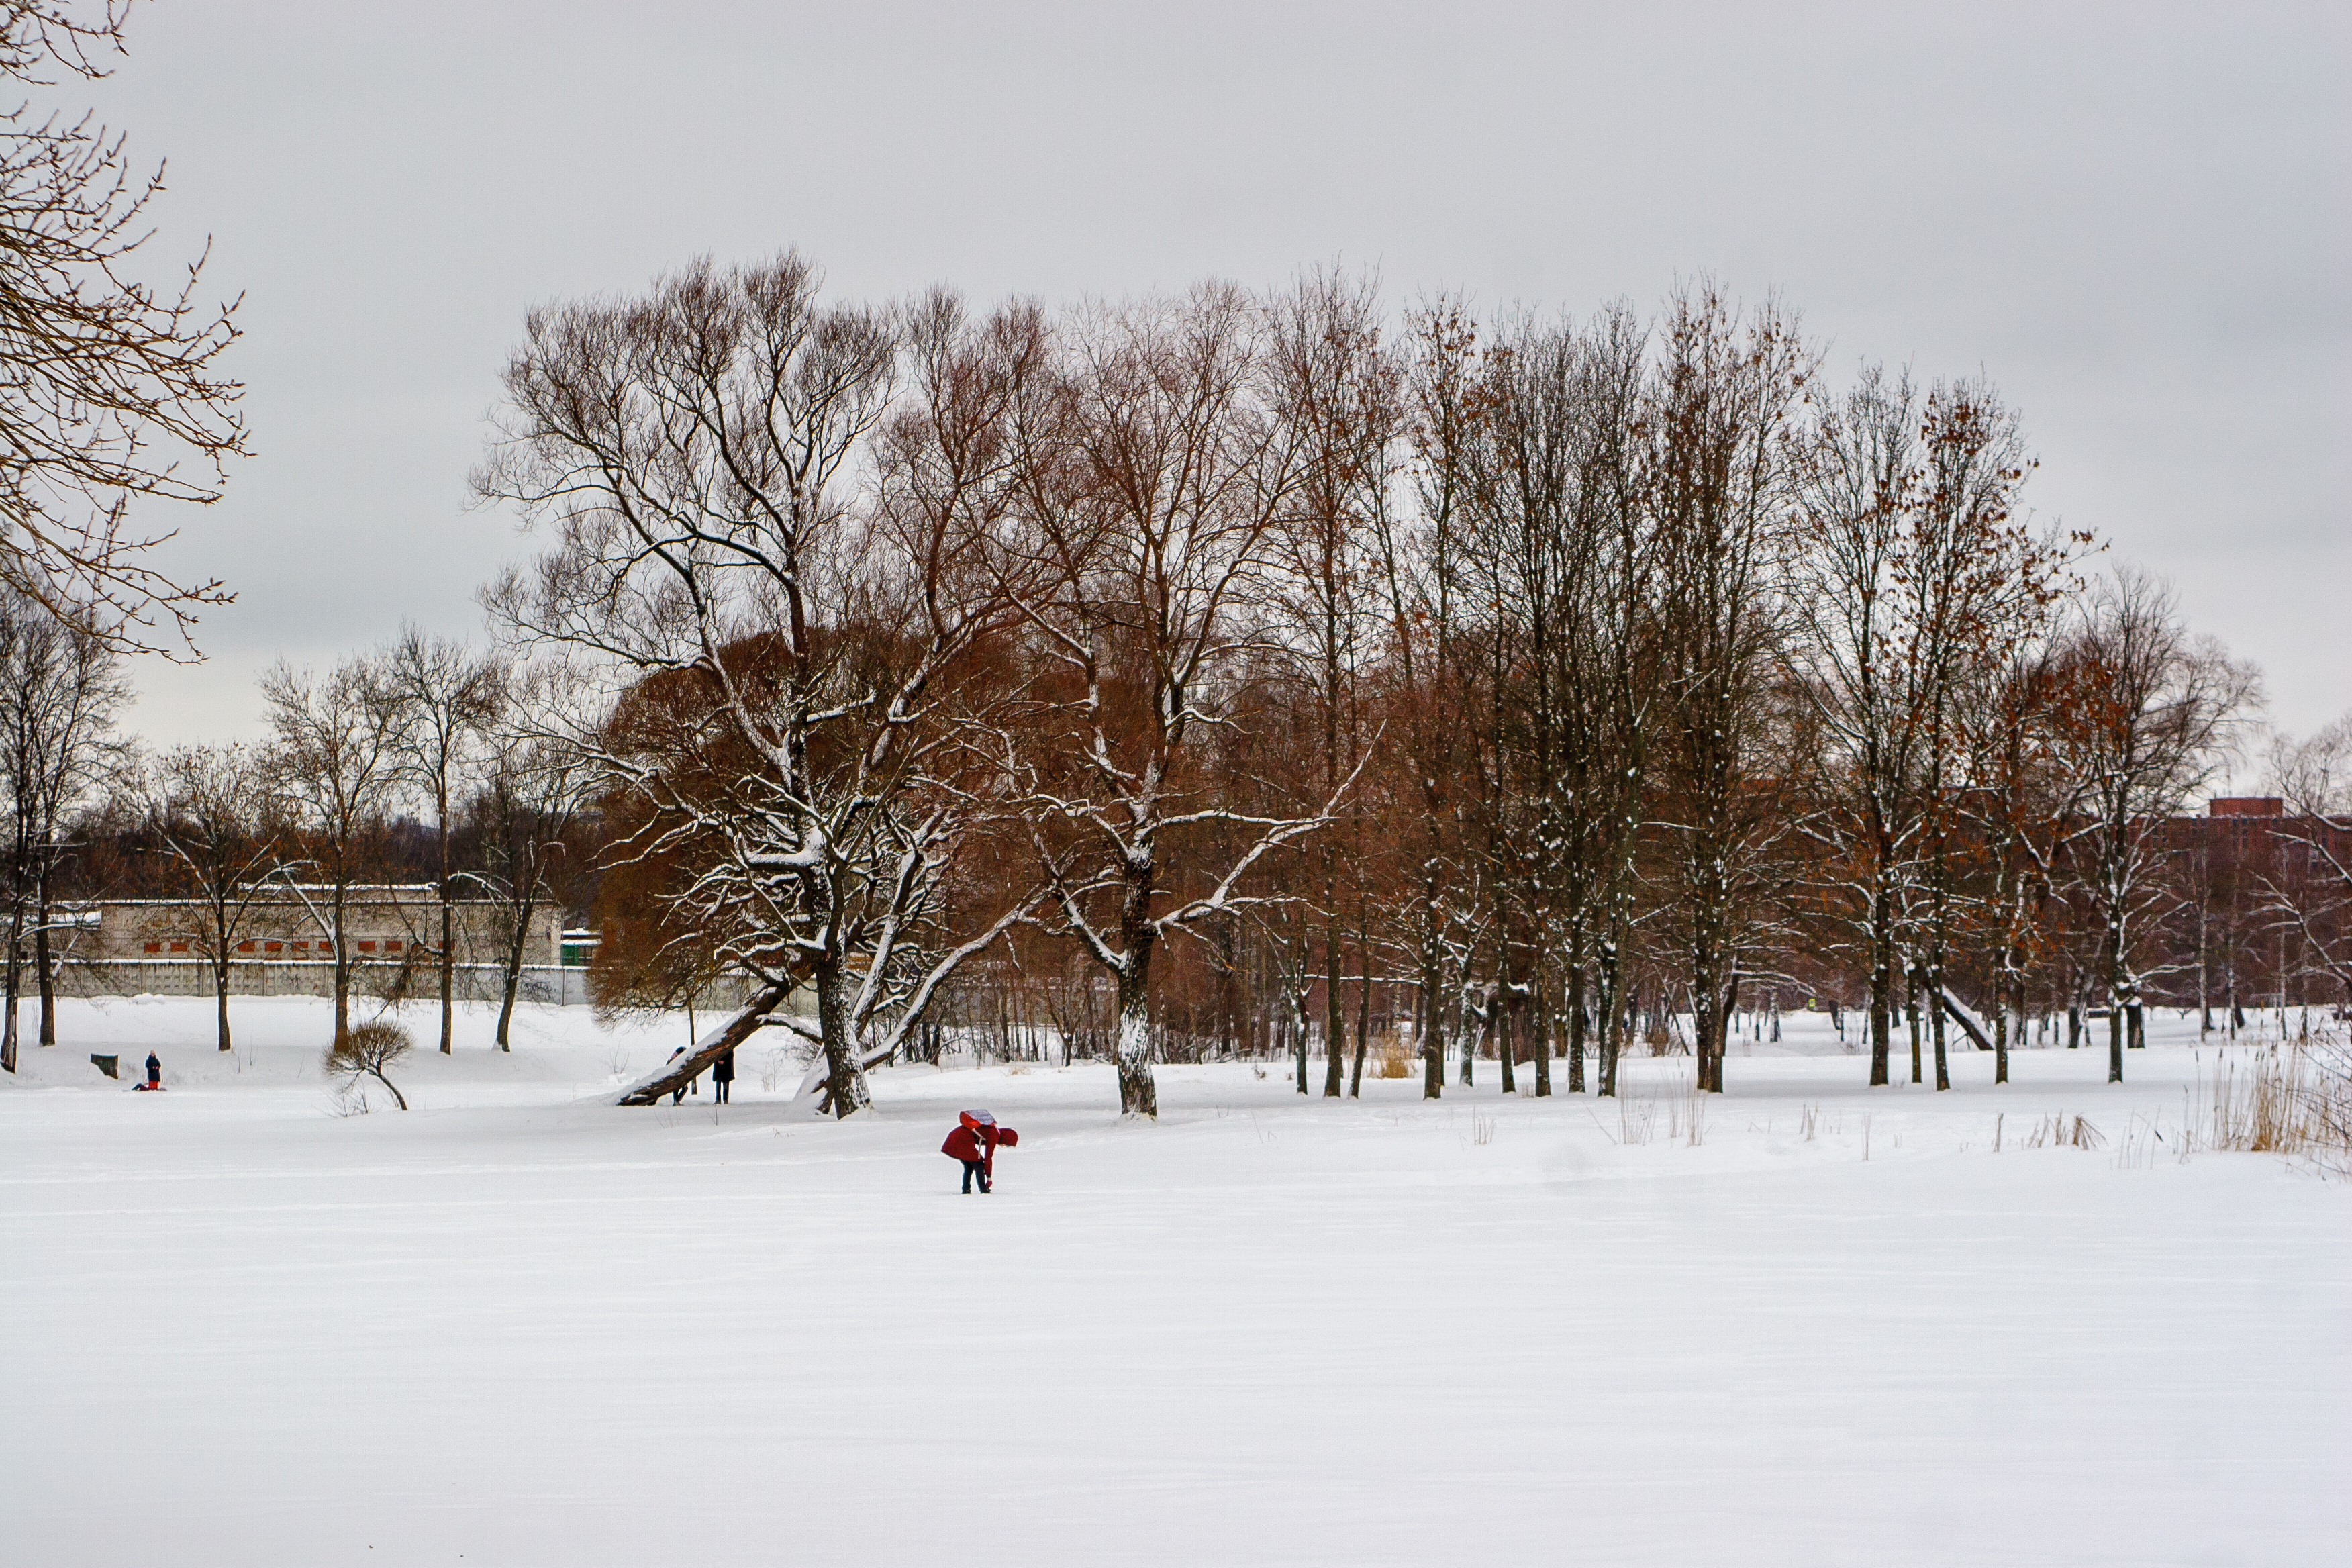
images, sky, plant, snow, natural landscape, branch, twig, wood, tree, atmospheric phenomenon, trunk, freezing, landscape, Tints and shades, slope, frost, event, precipitation, horizon, winter, deciduous, evening, street light, plant stem, recreation, winter storm, grass, ice, grove